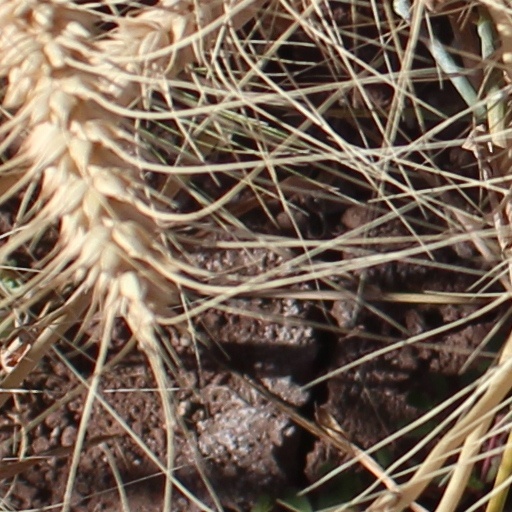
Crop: wheat